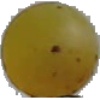
Label: Grape White 3